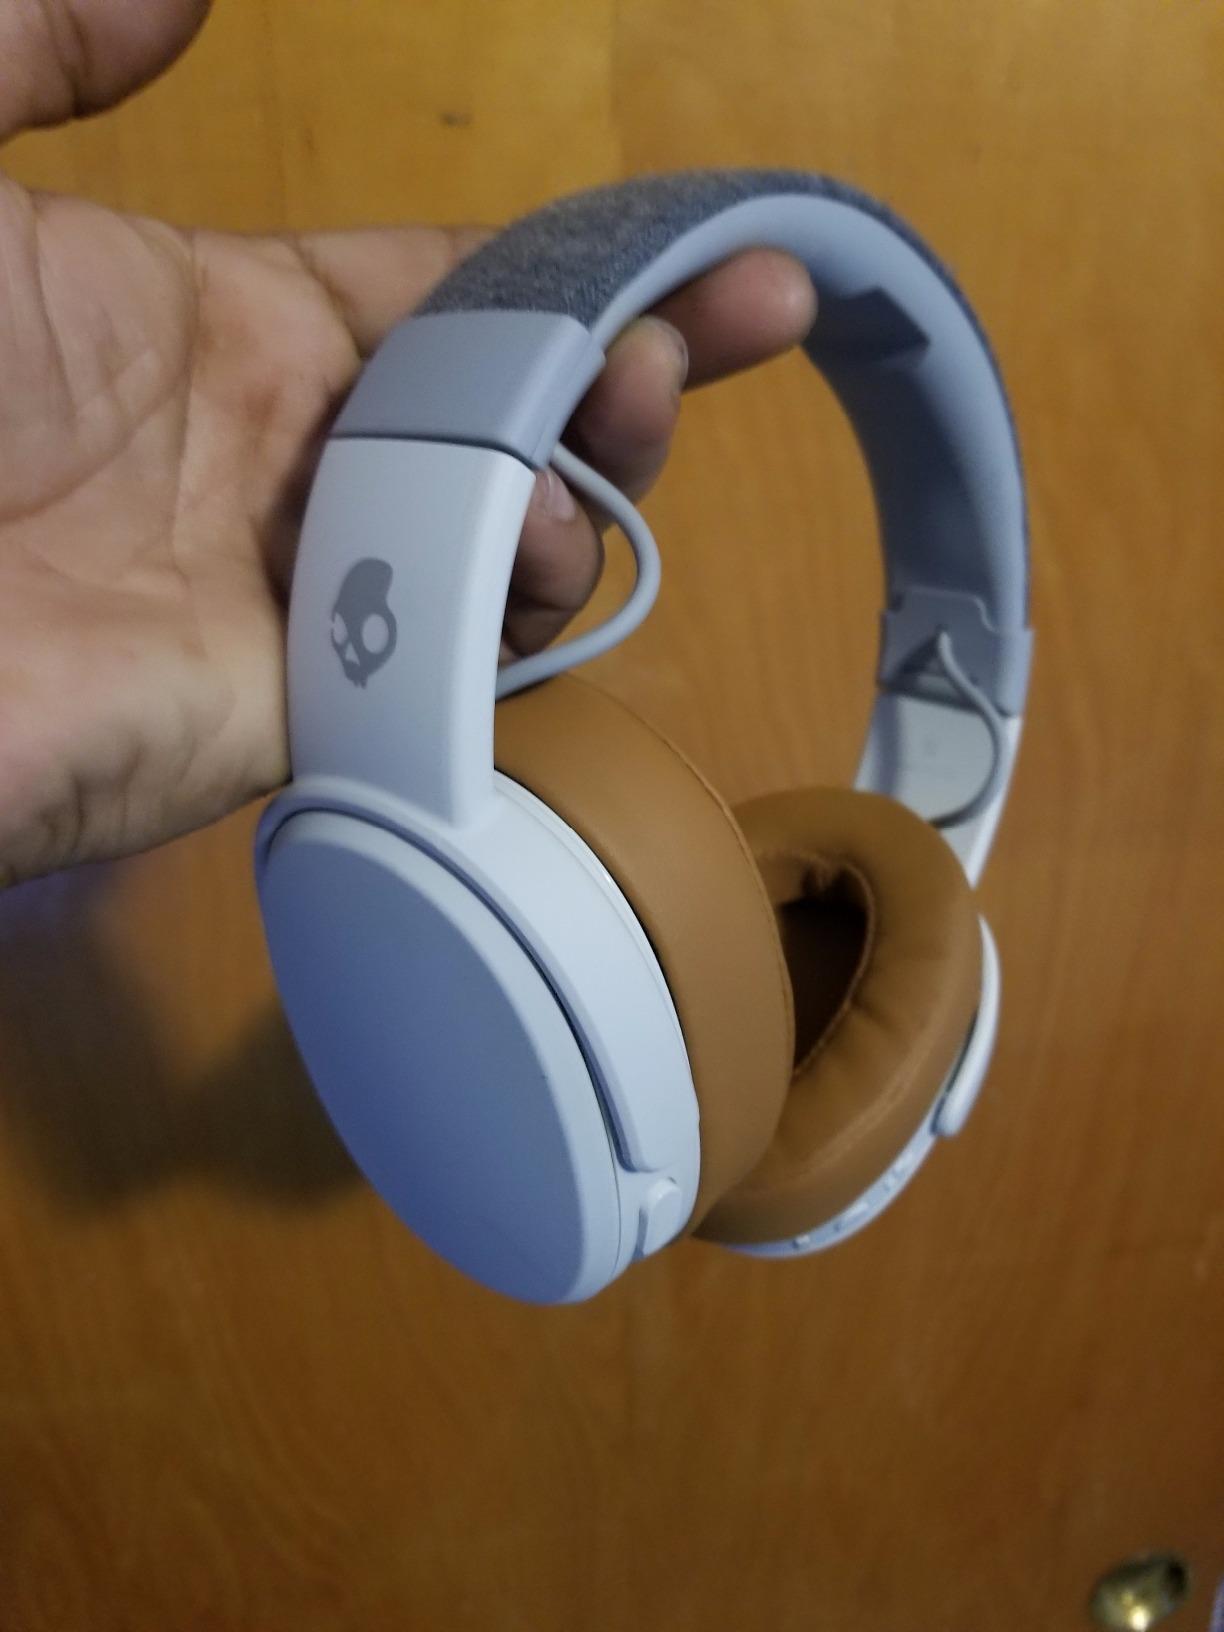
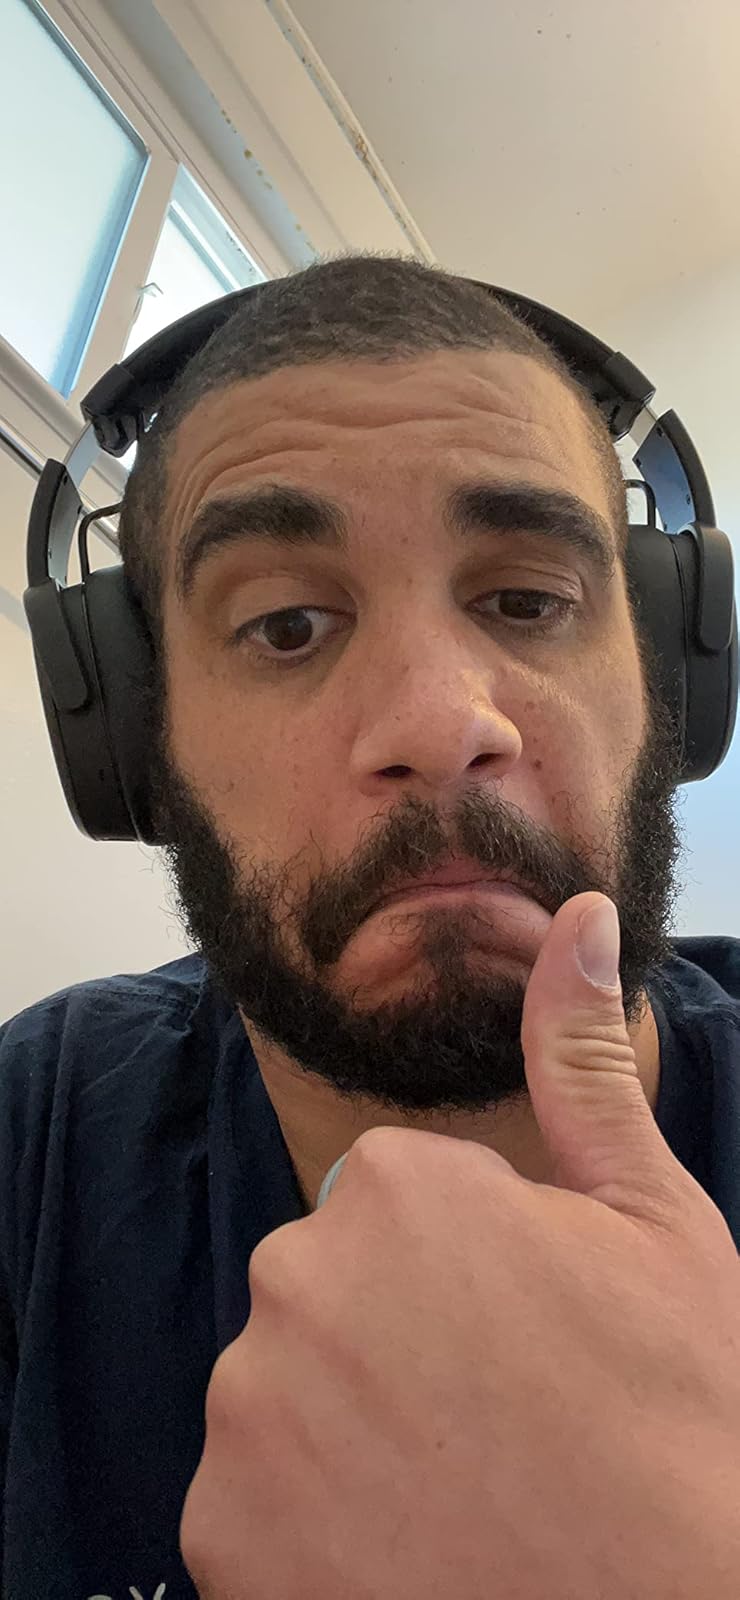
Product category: headphones
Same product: no